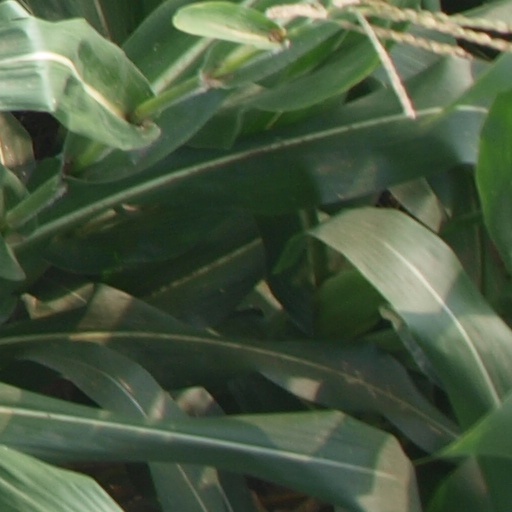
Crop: maize; corn